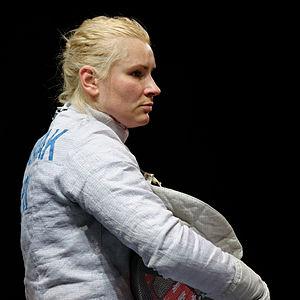
La Polonaise Bogna Jóźwiak pendant le match pour la 5e place contre l'Italie en sabre féminin par équipes aux championnats d'Europe d'escrime au Rhénus Sport de Strasbourg, le 13 juin 2014.